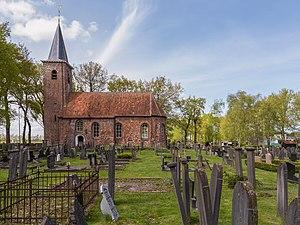
Marum est un village de la commune néerlandaise de Westerkwartier, situé dans la province de Groningue.